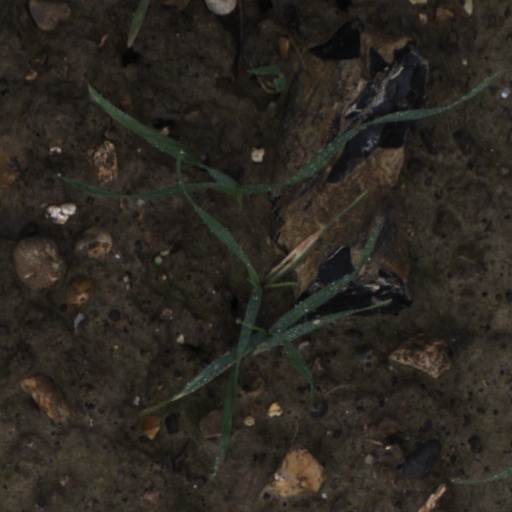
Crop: wheat